Black pepper

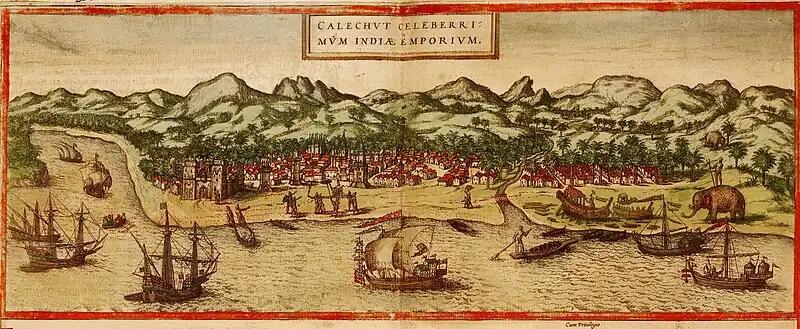
A depiction of Calicut, Kerala, India published in 1572 during Portugal's control of the pepper trade

The pepper plant is a perennial woody vine growing up to in height on supporting trees, poles, or trellises. It is a spreading vine, rooting readily where trailing stems touch the ground. The leaves are alternate, entire, long and across. The flowers are small, produced on pendulous spikes long at the leaf nodes, the spikes lengthening up to as the fruit matures.